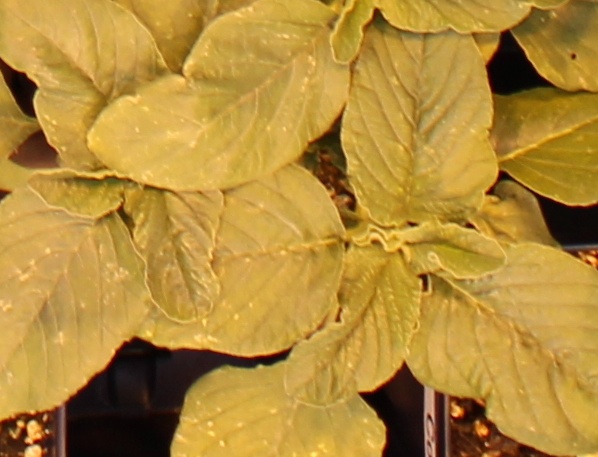
Label: Redroot Pigweed